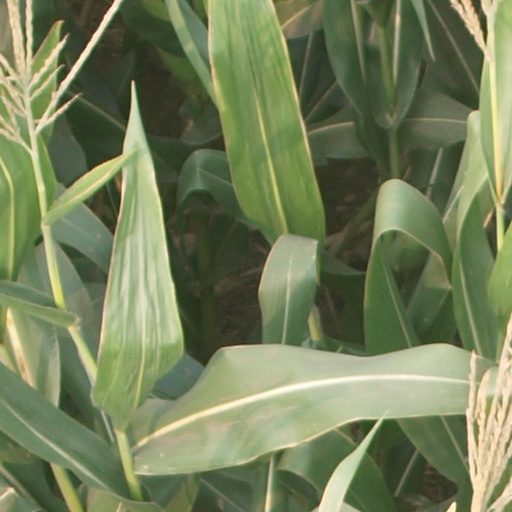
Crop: maize; corn